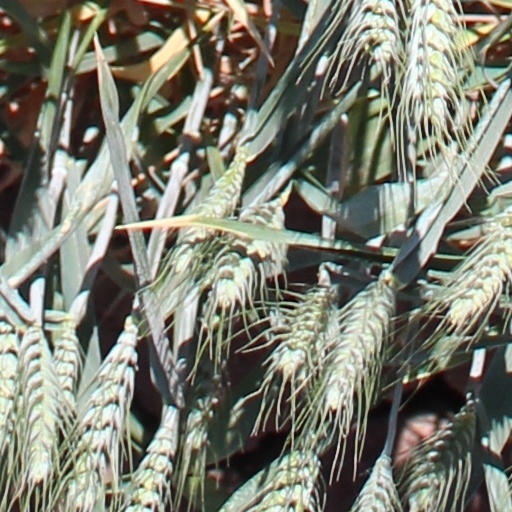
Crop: wheat